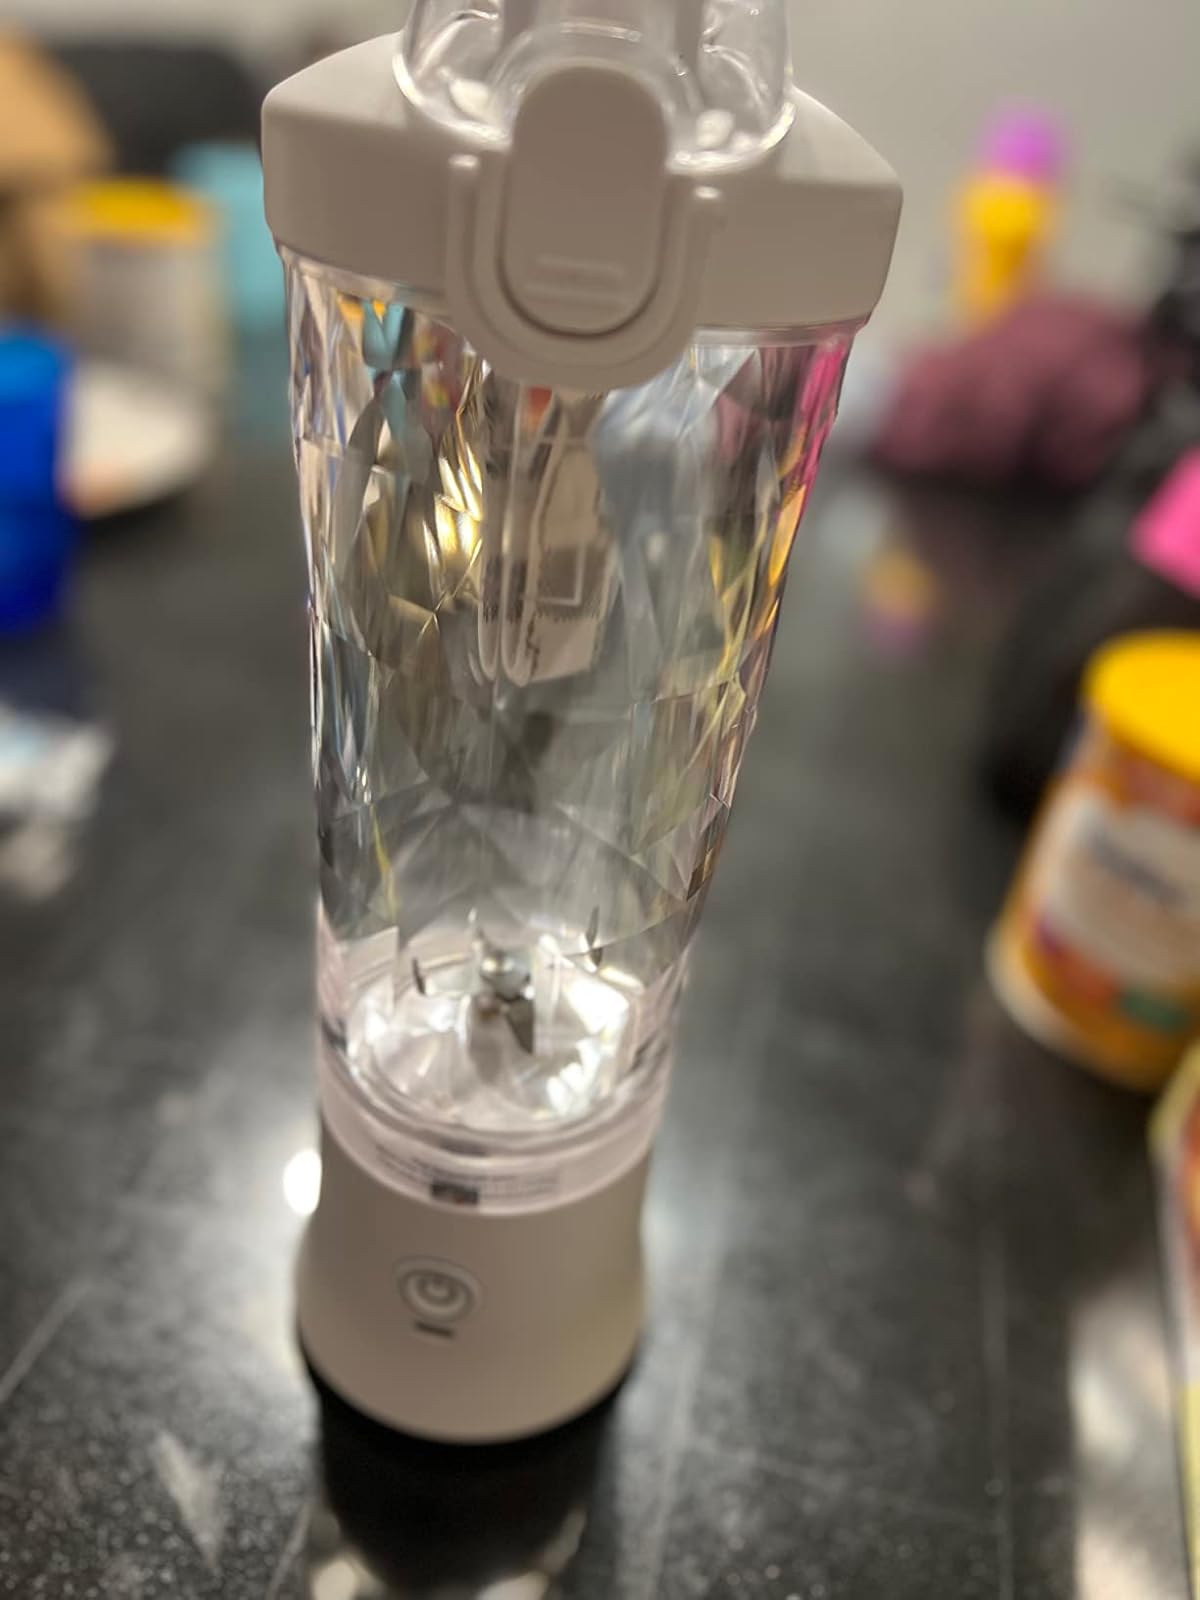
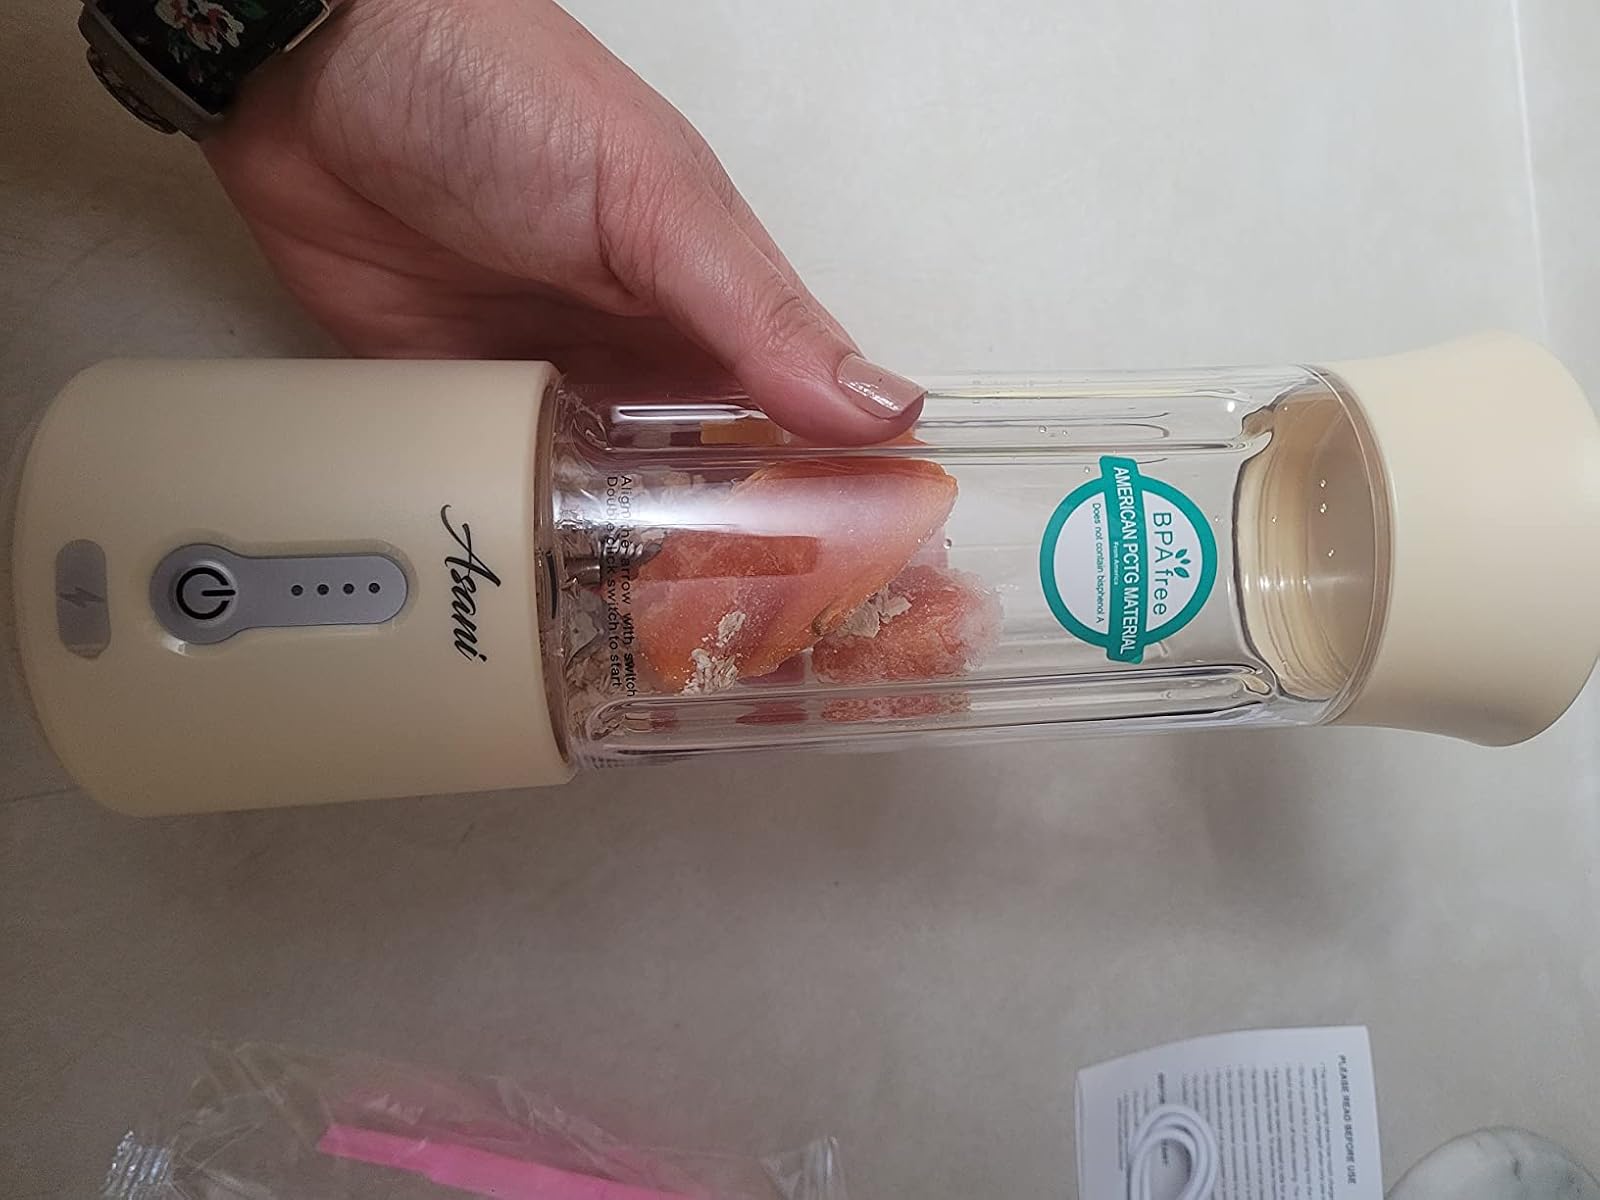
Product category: items_blender
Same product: no